Economy of Venezuela

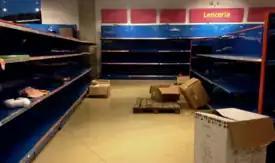
Shortages in Venezuela leave store shelves empty

Carlos Andrés Pérez based his campaign for the 1988 Venezuelan general election in his legacy of abundance during his first presidential period and initially rejected liberalization policies. Venezuela's international reserves were only US$300 million at the time of Pérez' election into the presidency; Pérez decided to respond to the debt, public spending, economic restrictions and rentier state by liberalizing the economy. He announced a technocratic cabinet and a group of economic policies to fix macroeconomic imbalances known as "", called by detractors as "El Paquetazo Económico". Among the policies there was the reduction of fuel subsidies and the increase of public transportation fares by thirty percent (VEB 16 Venezuelan bolívares, or US$0.4). The increase was supposed to be implemented on 1 March 1989, but bus drivers decided to apply the price rise on 27 February, a day before payday in Venezuela. In response, protests and rioting began on the morning of 27 February 1989 in Guarenas, a town near Caracas; a lack of timely intervention by authorities, as the was on a labor strike, led to the protests and rioting quickly spreading to the capital and other towns across the country.